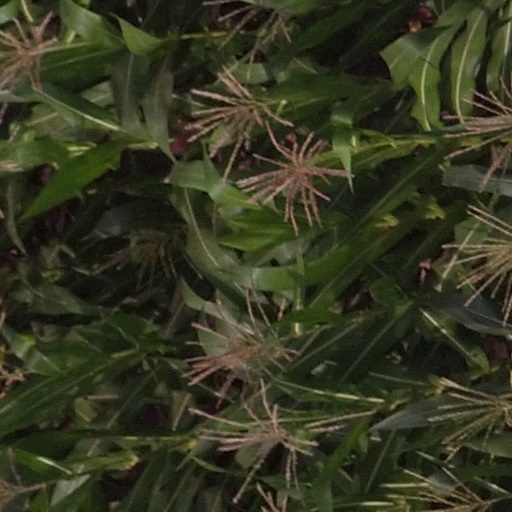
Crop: maize; corn